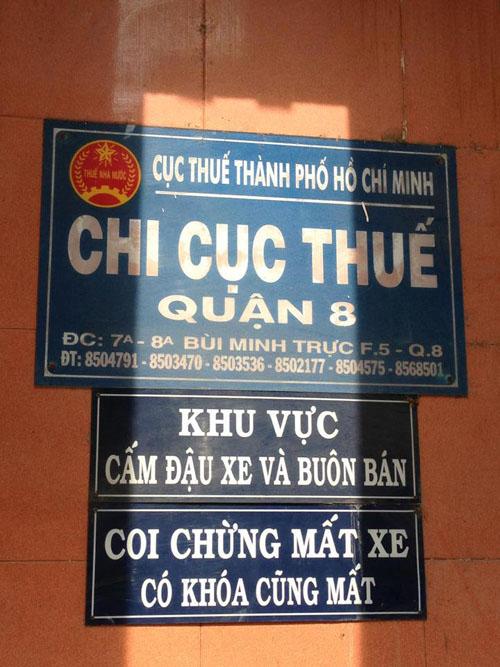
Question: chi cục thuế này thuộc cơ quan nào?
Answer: thuộc cục thuế thành phố hồ chí minh